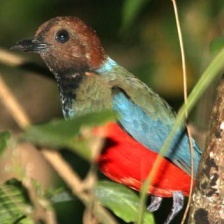
Species: RED BELLIED PITTA
Scientific name: PITTA ERYTHROGASTER